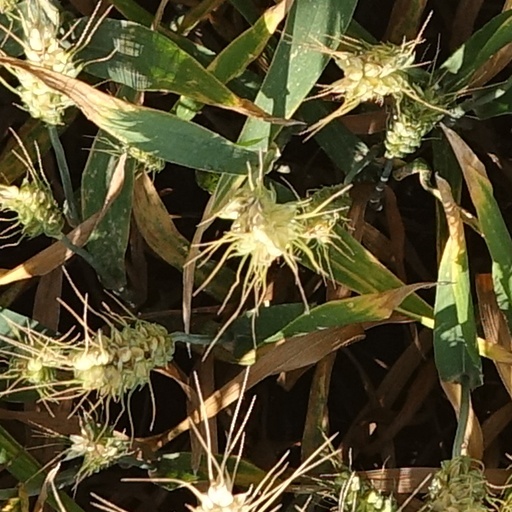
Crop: wheat